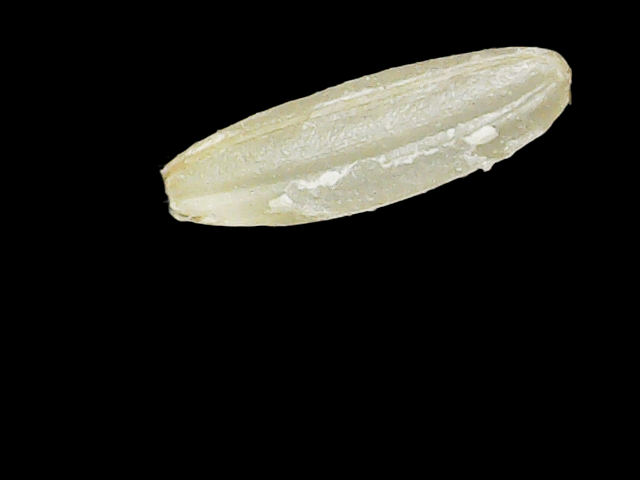
Rice variety: Binadhan17